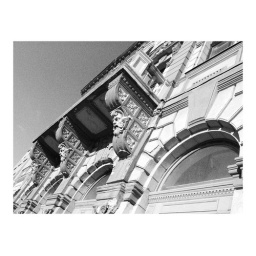
a building in Komarno by the bridge